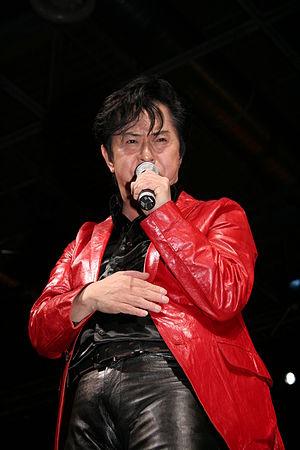
Ichiro Mizuki en concert durant la Japan Expo 2007 (Paris, France).